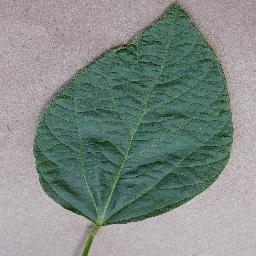
Label: Soybean___healthy